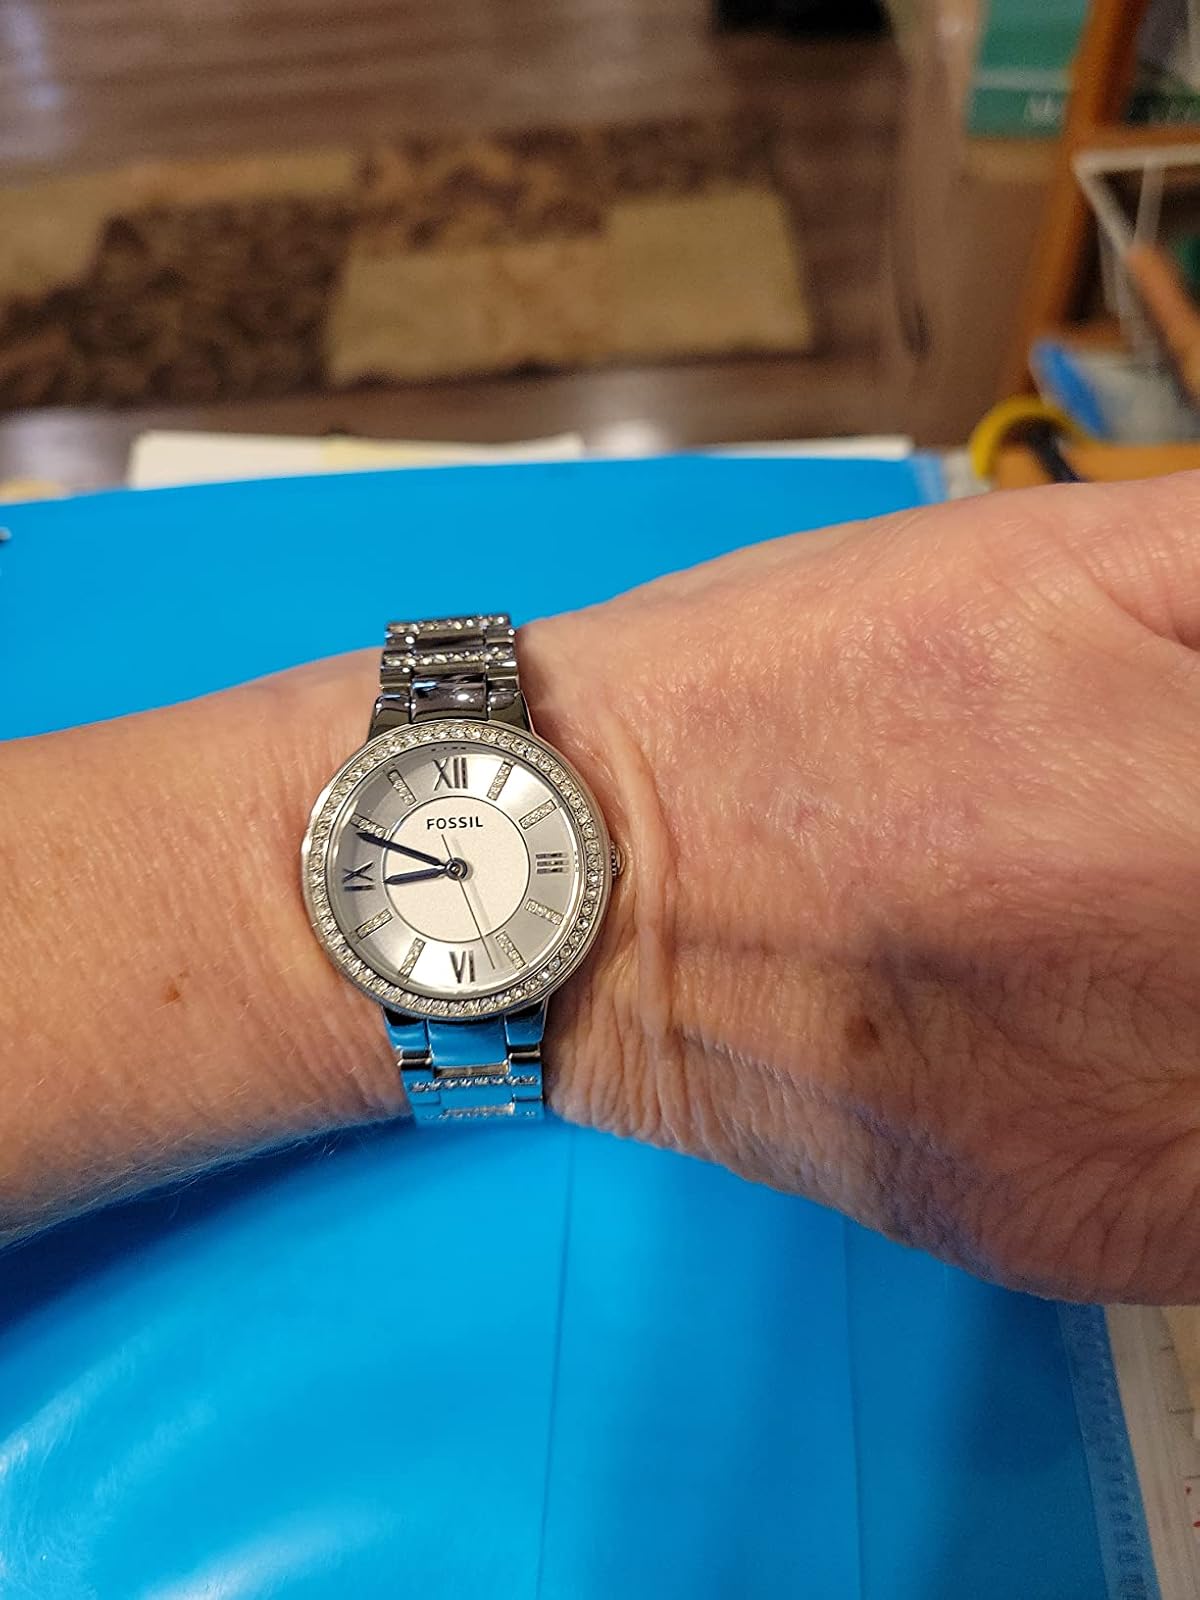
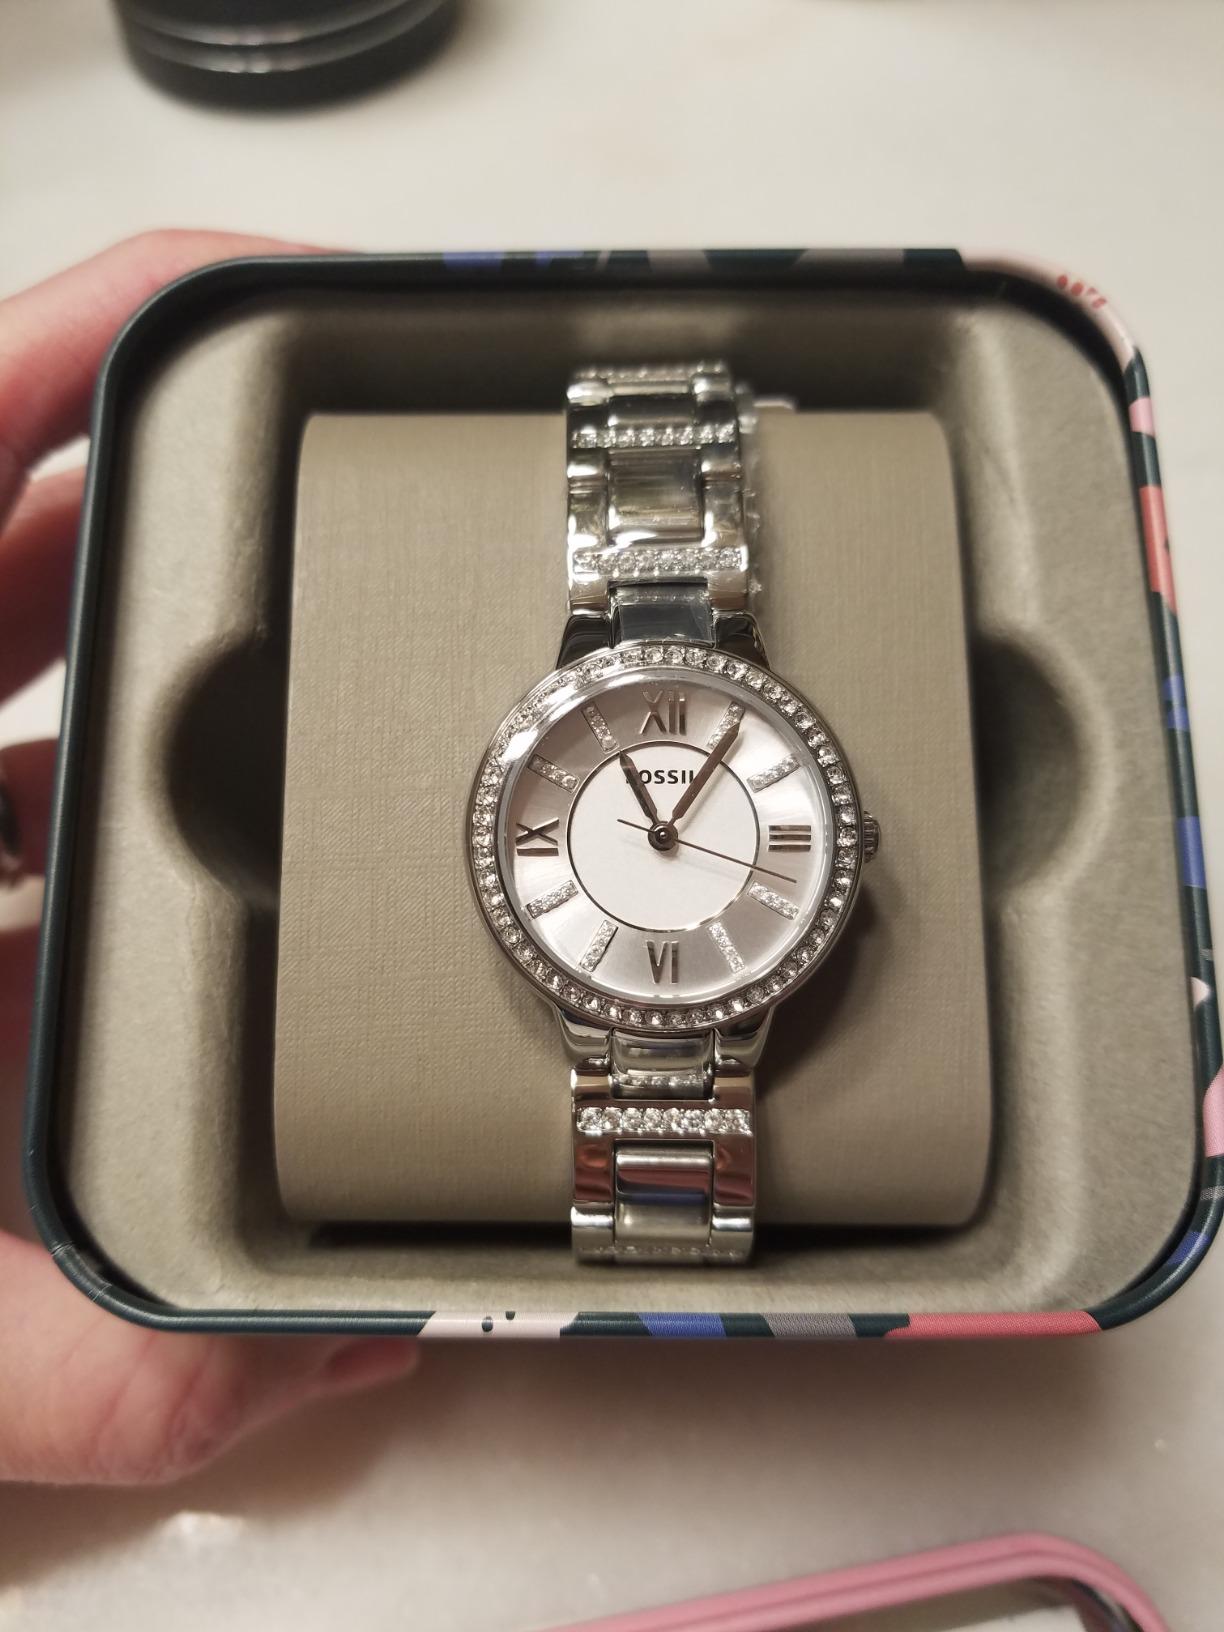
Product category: accessories_watch
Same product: yes